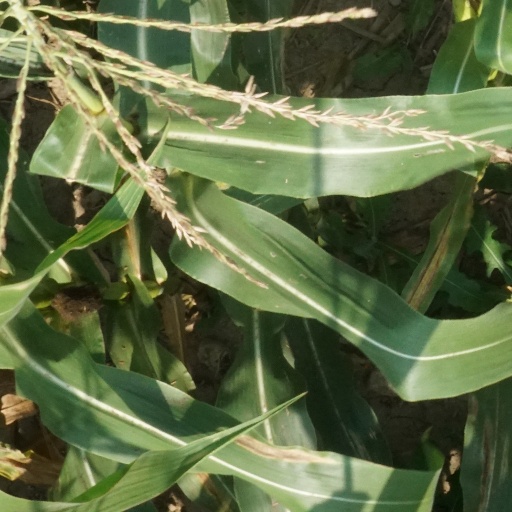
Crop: maize; corn